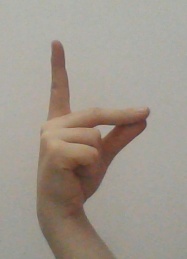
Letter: ta